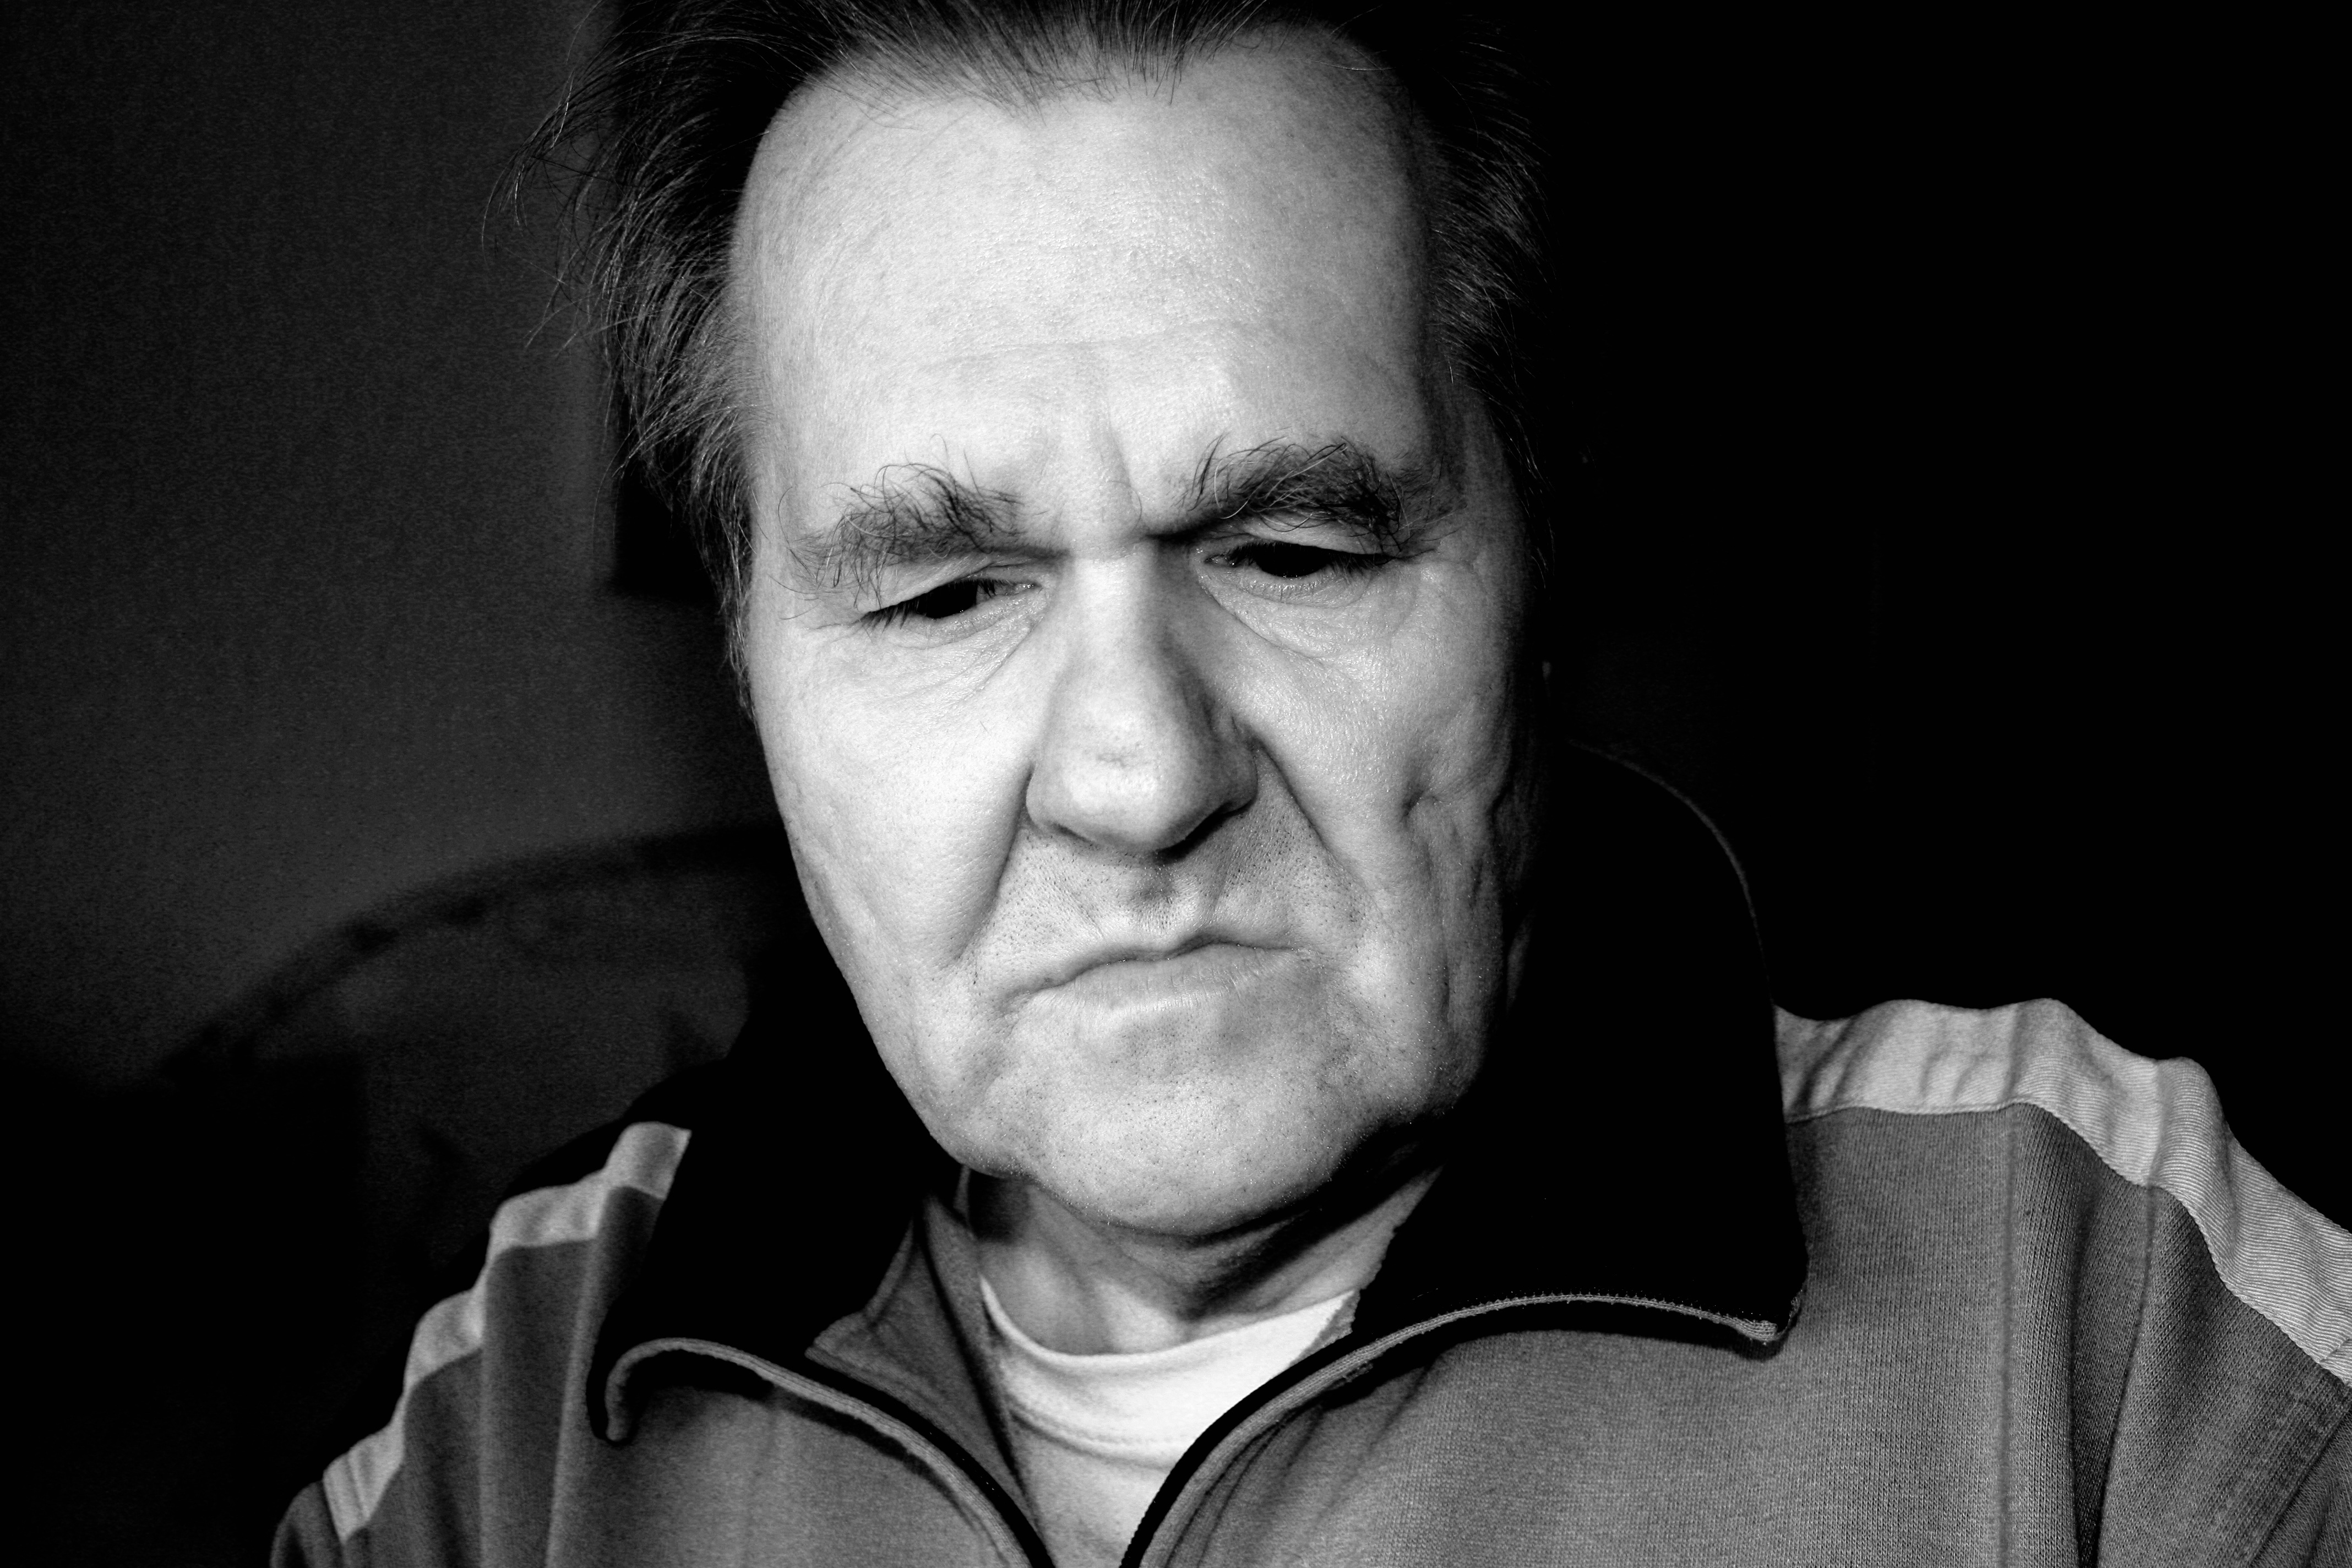
man, person, black and white, white, photography, old, alone, male, heart, sadness, portrait, meditate, human, darkness, blue, black, monochrome, skull, globe, sad, face, eyes, inside, mysterious, meditation, loneliness, psychology, head, crisis, expression, emotional, control, age, dramatic, pain, psyche, i, emotions, soul, closure, secret, leave, search, god, depression, feelings, believe, unhappy, despair, medical, questions, ego, therapy, psychiatry, ernst, interpretation, disease, problems, being alone, psychotherapy, headaches, headache, subconscious mind, frustration, pensioners, exhausted, importance, chillout, emotionally, kummer, monochrome photography, portrait photography, psychiatric, mentally, film noir, archetype, paradigm